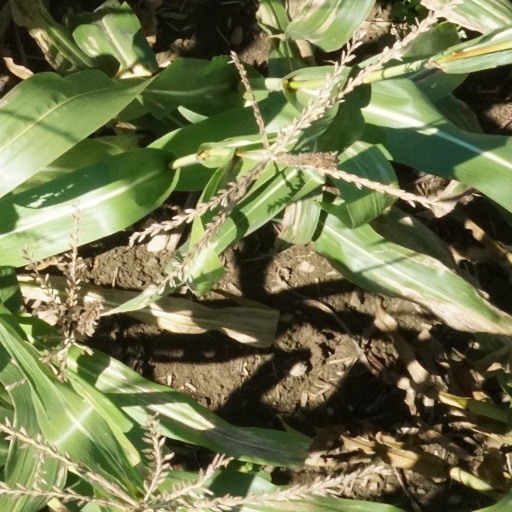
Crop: maize; corn